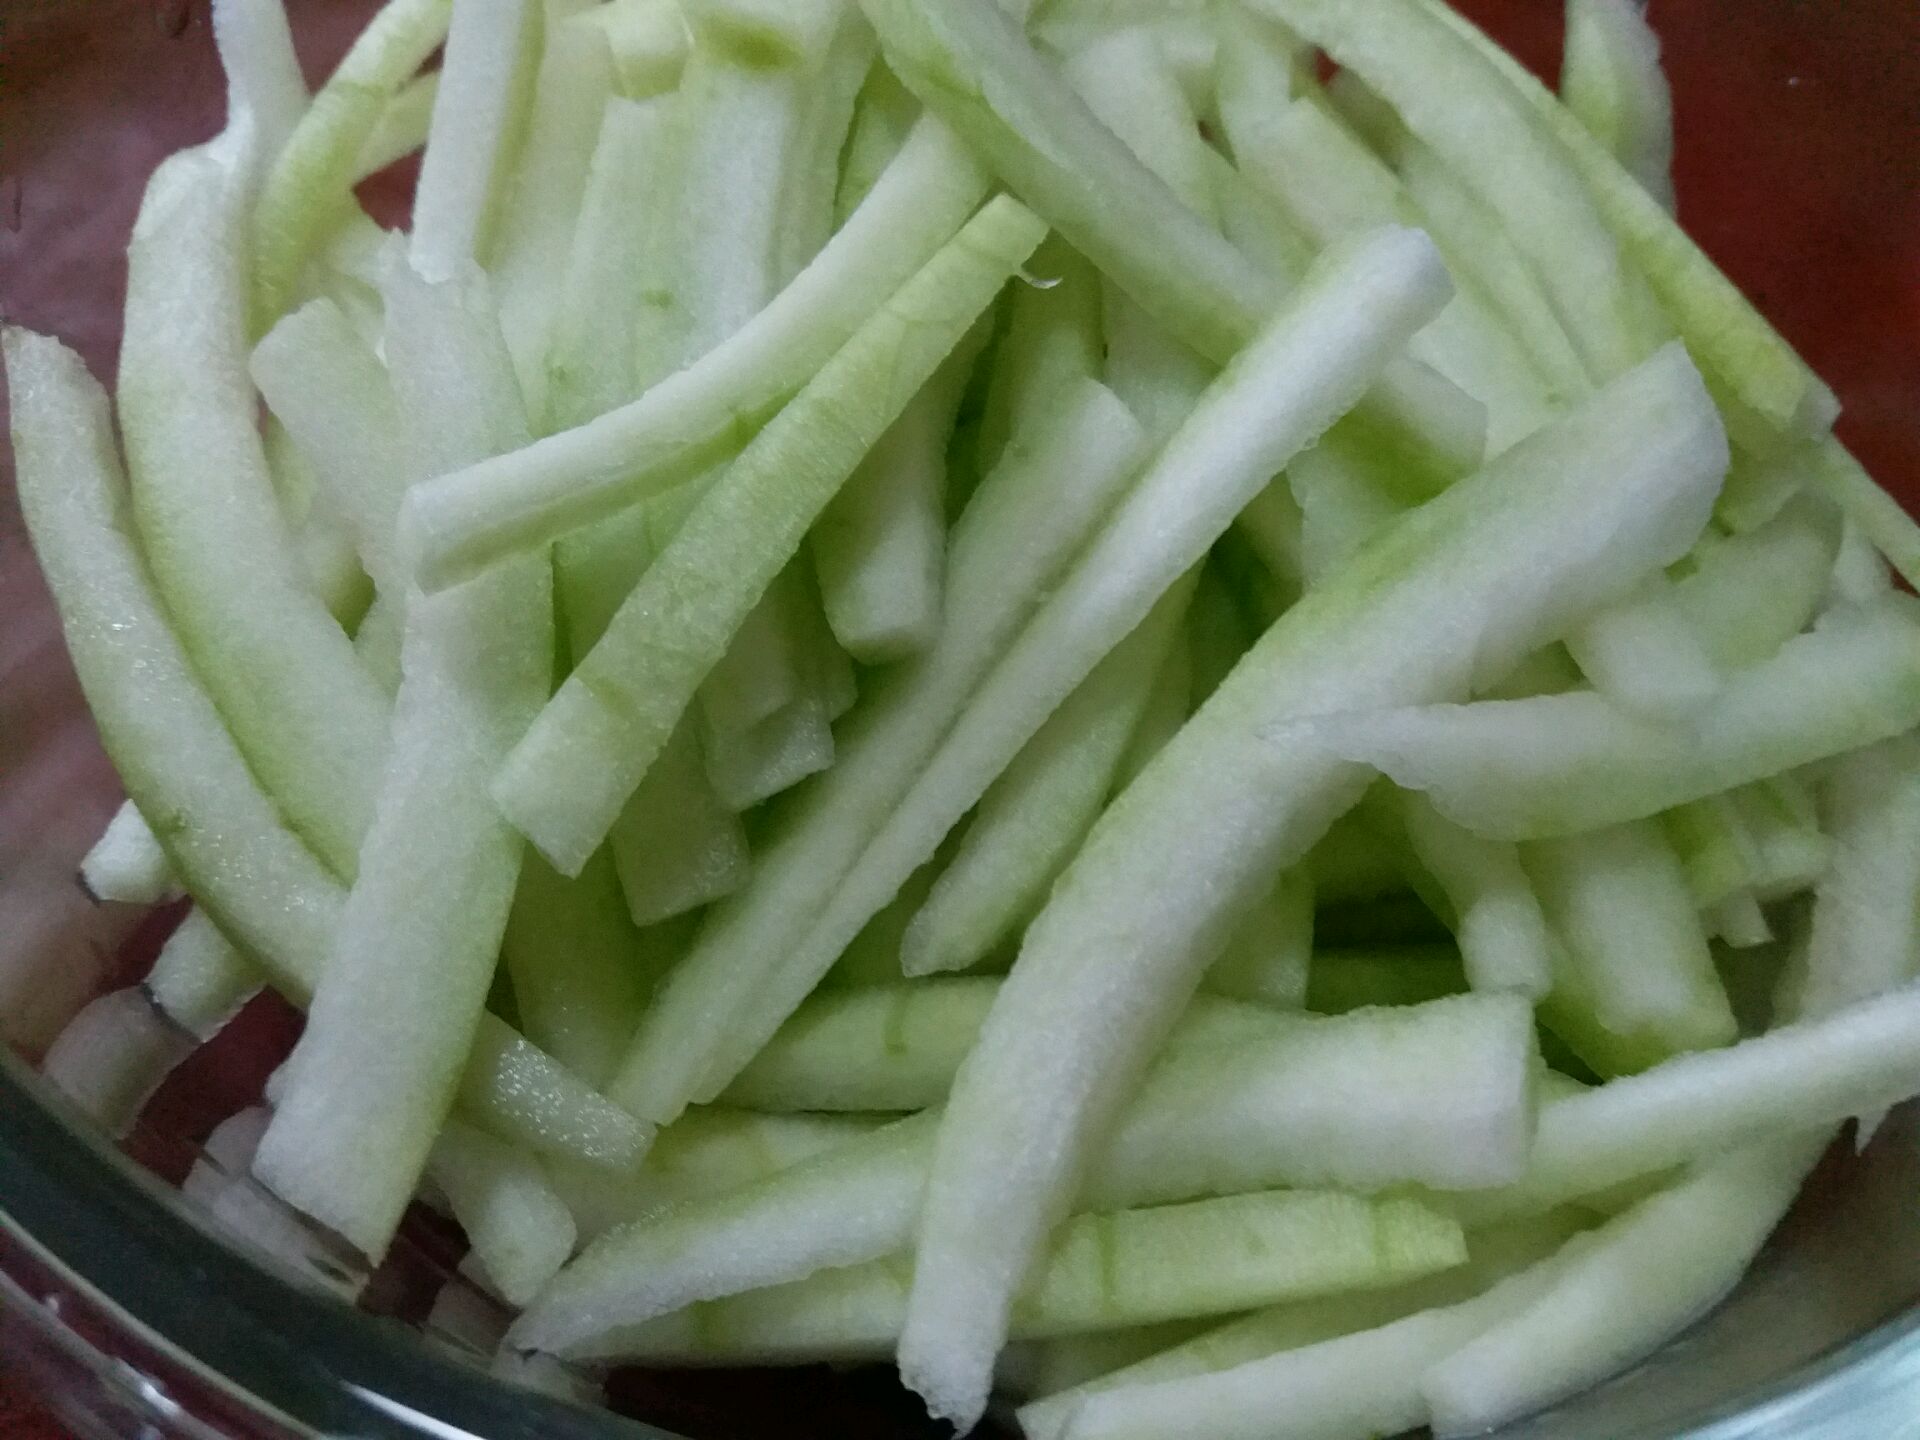
Label: trash